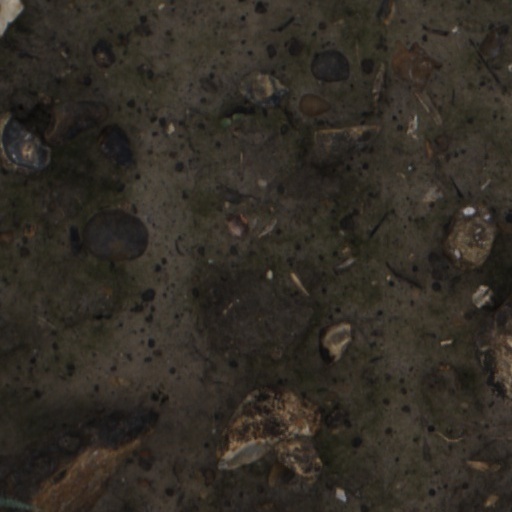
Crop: wheat